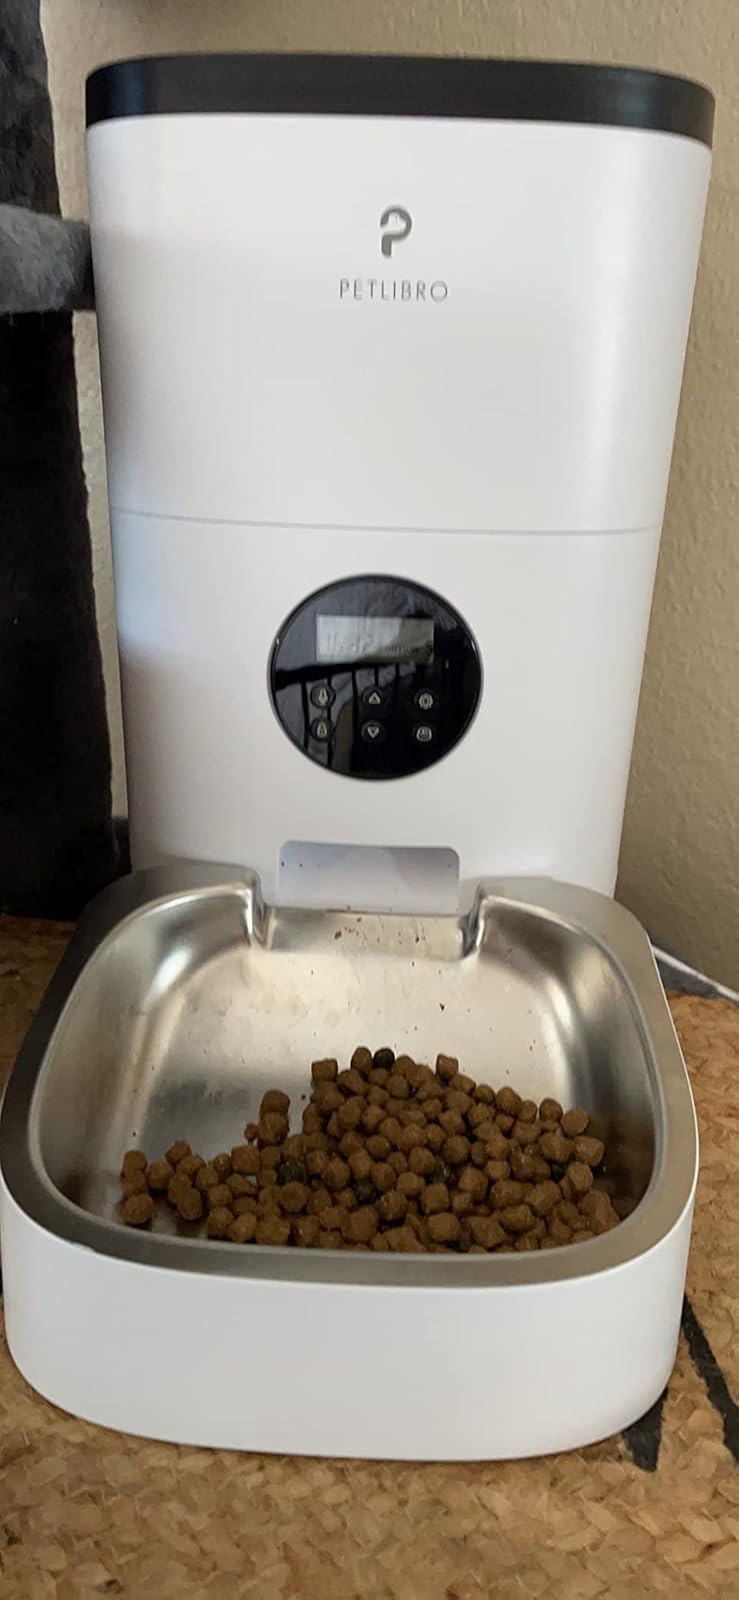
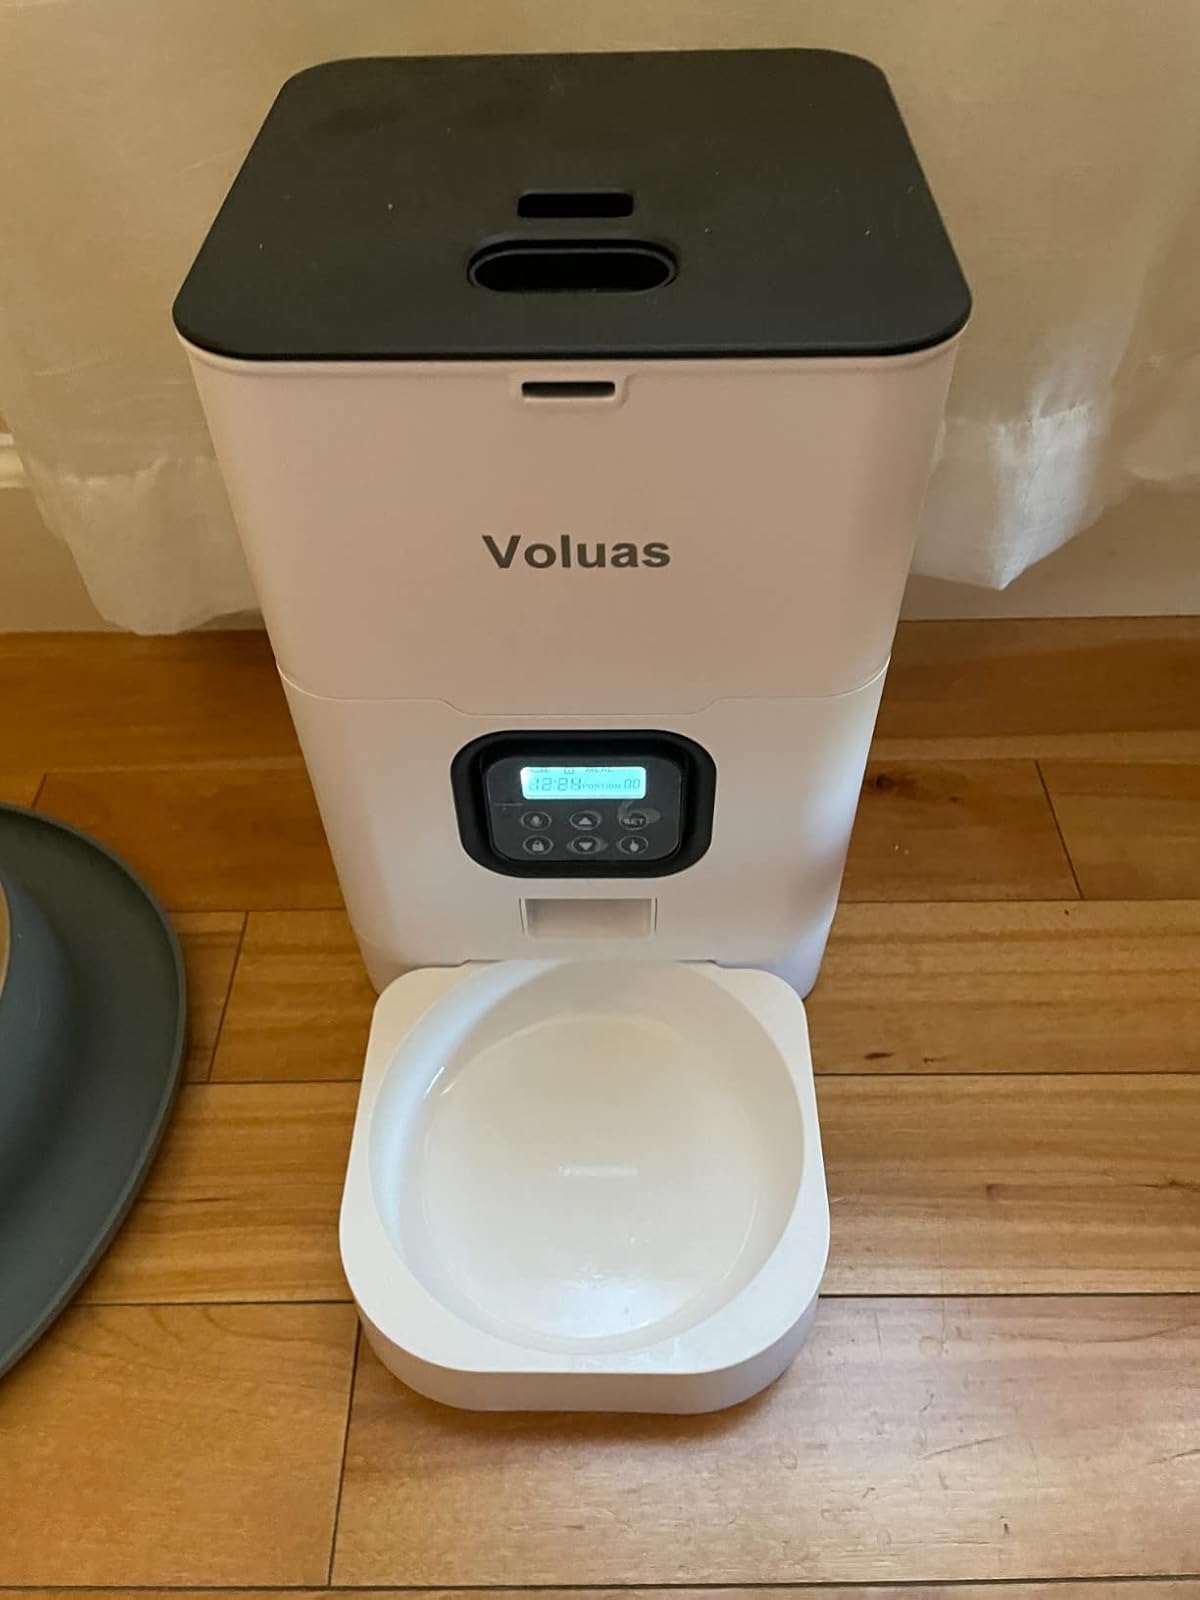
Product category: items_feeder
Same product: no